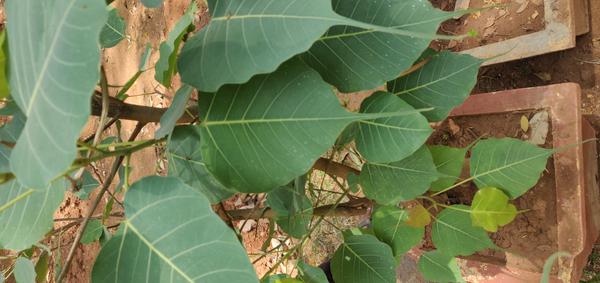
Plant: Arali